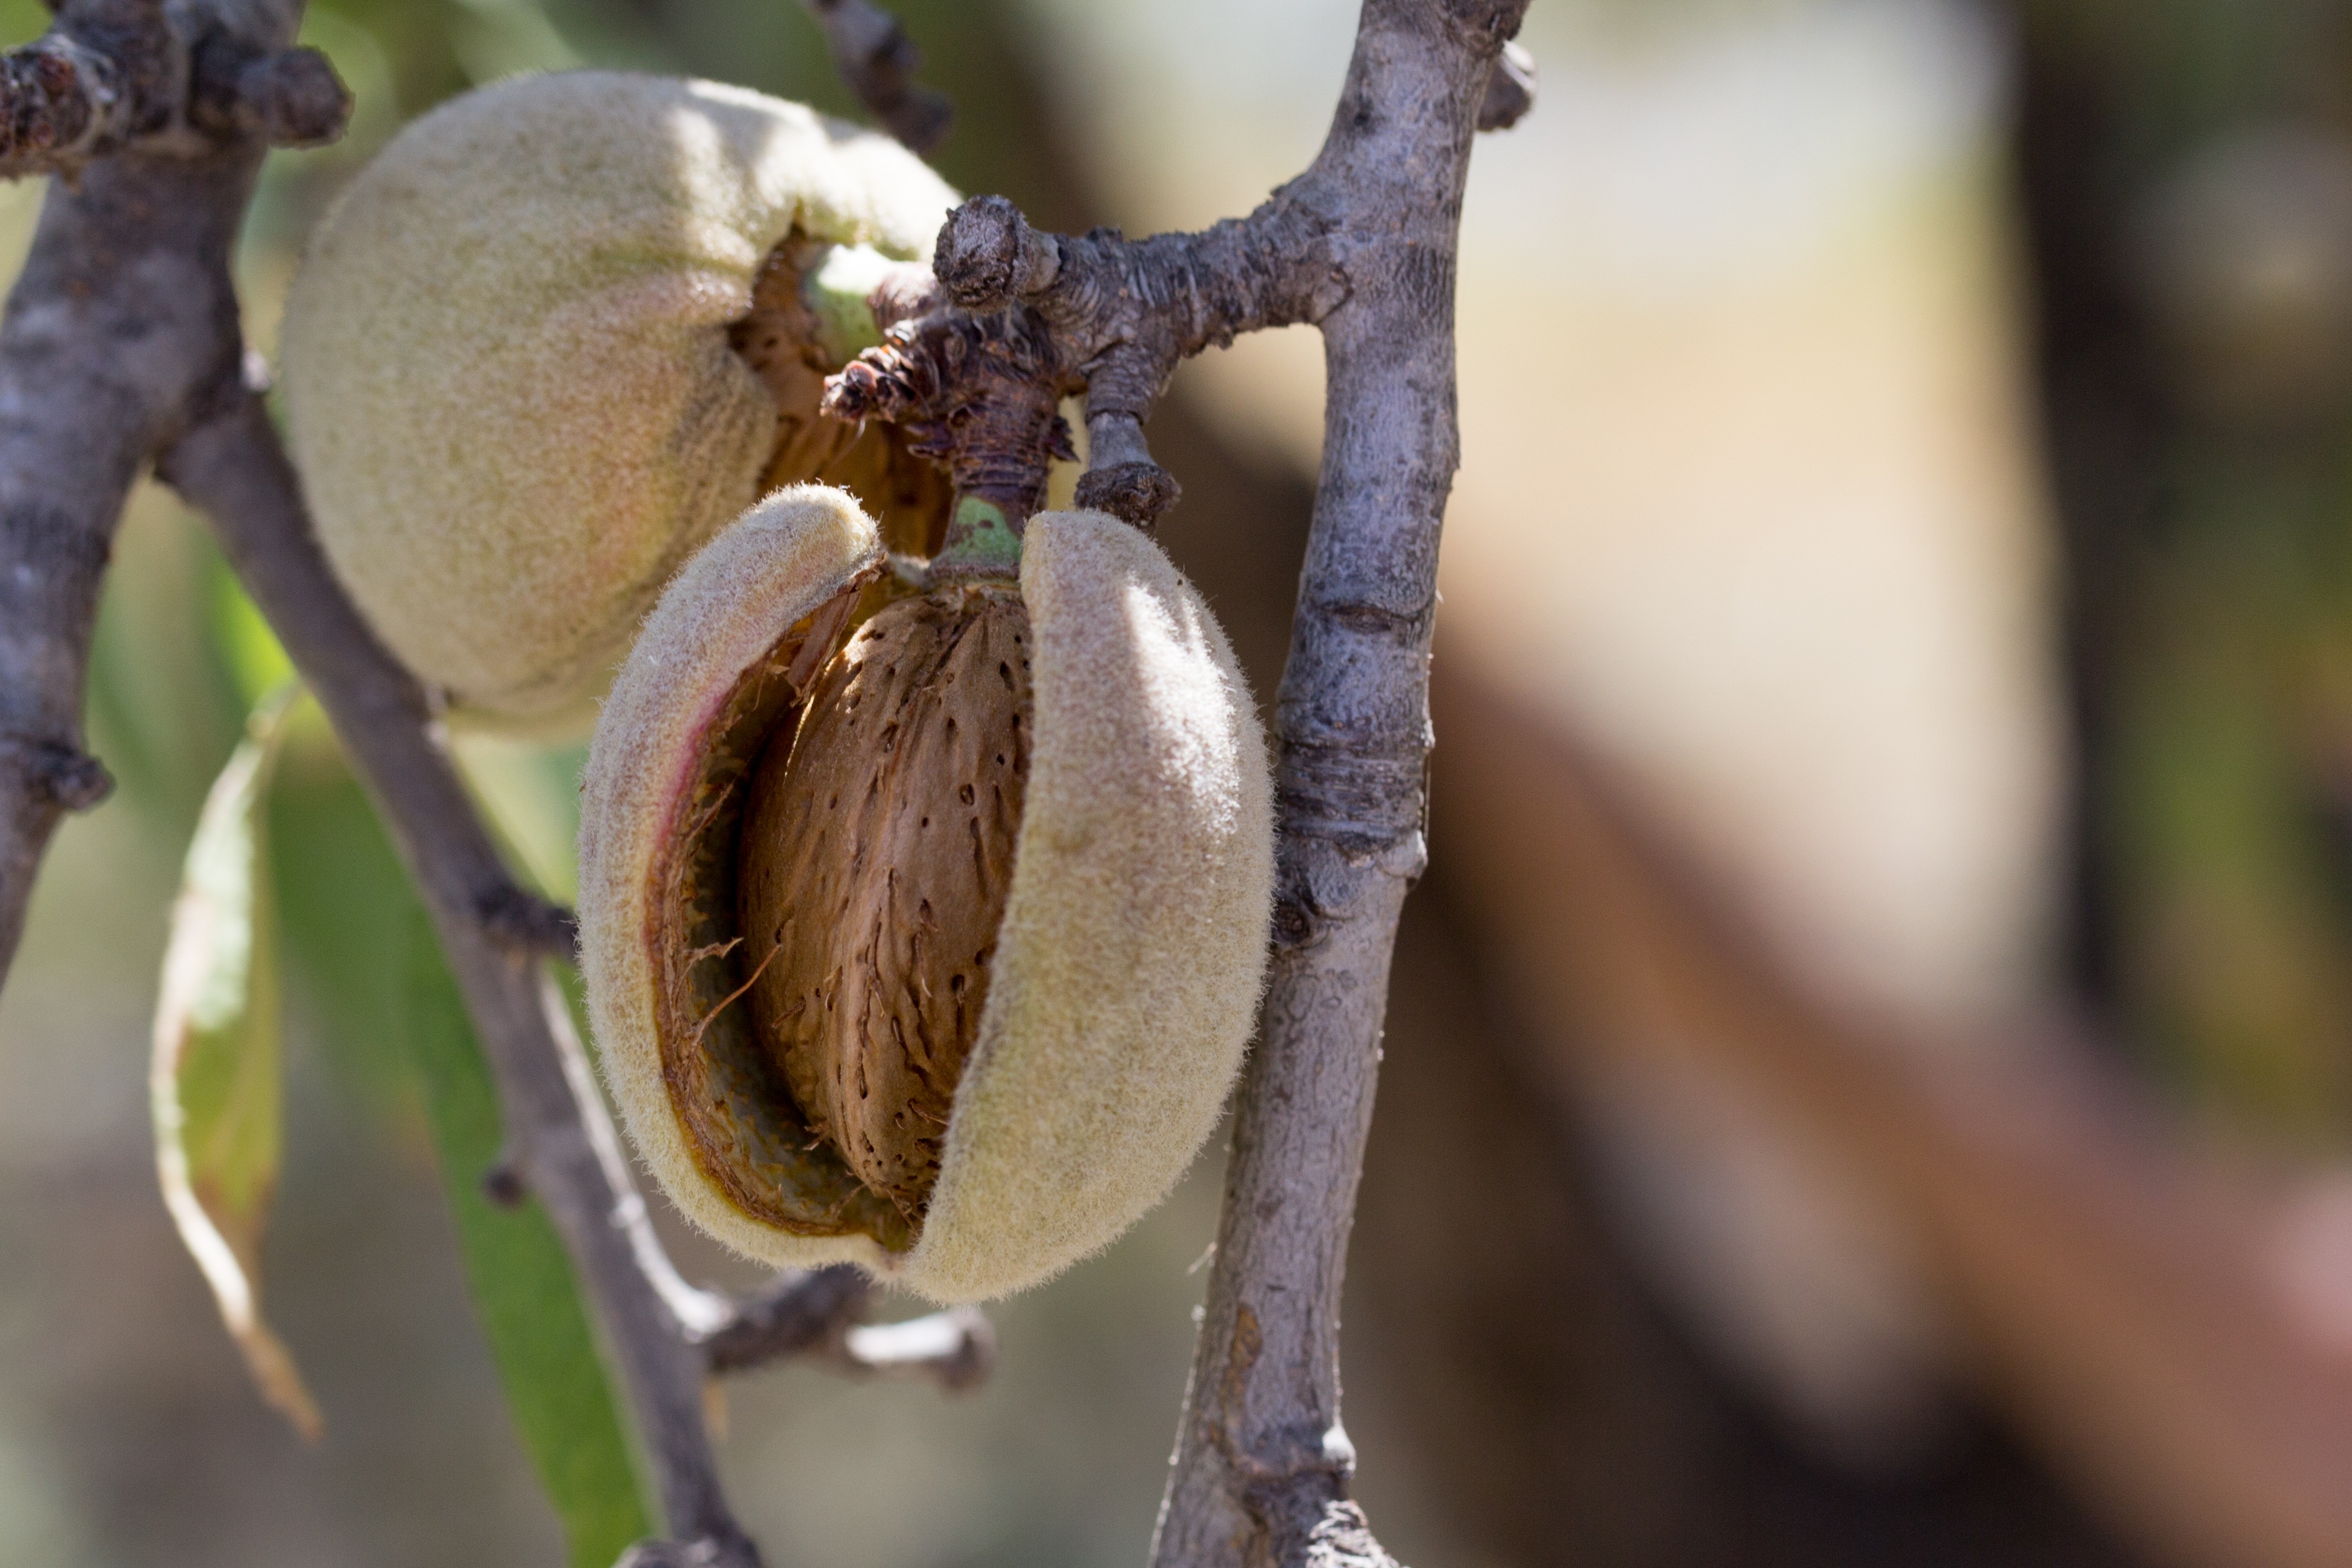
tree, nature, branch, blossom, plant, fruit, leaf, flower, dry, food, spring, ingredient, produce, macro, autumn, brown, botany, black, agriculture, healthy, snack, flora, season, almond, twig, cultivation, close up, leaves, bud, diet, organic, macro photography, nutritious, appetizer, flowering plant, almond tree, maturation, plant stem, land plant